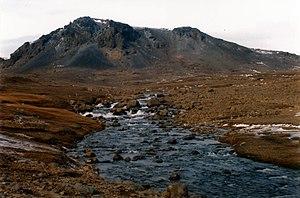
Volcan du Diable, au sud du plateau Central de la Grande Terre, île principale des Kerguelen
Le lac d'Armor est un lac français situé sur le plateau Central de la grande Terre, l'île principale de l'archipel des Kerguelen, dans les Terres australes et antarctiques françaises.